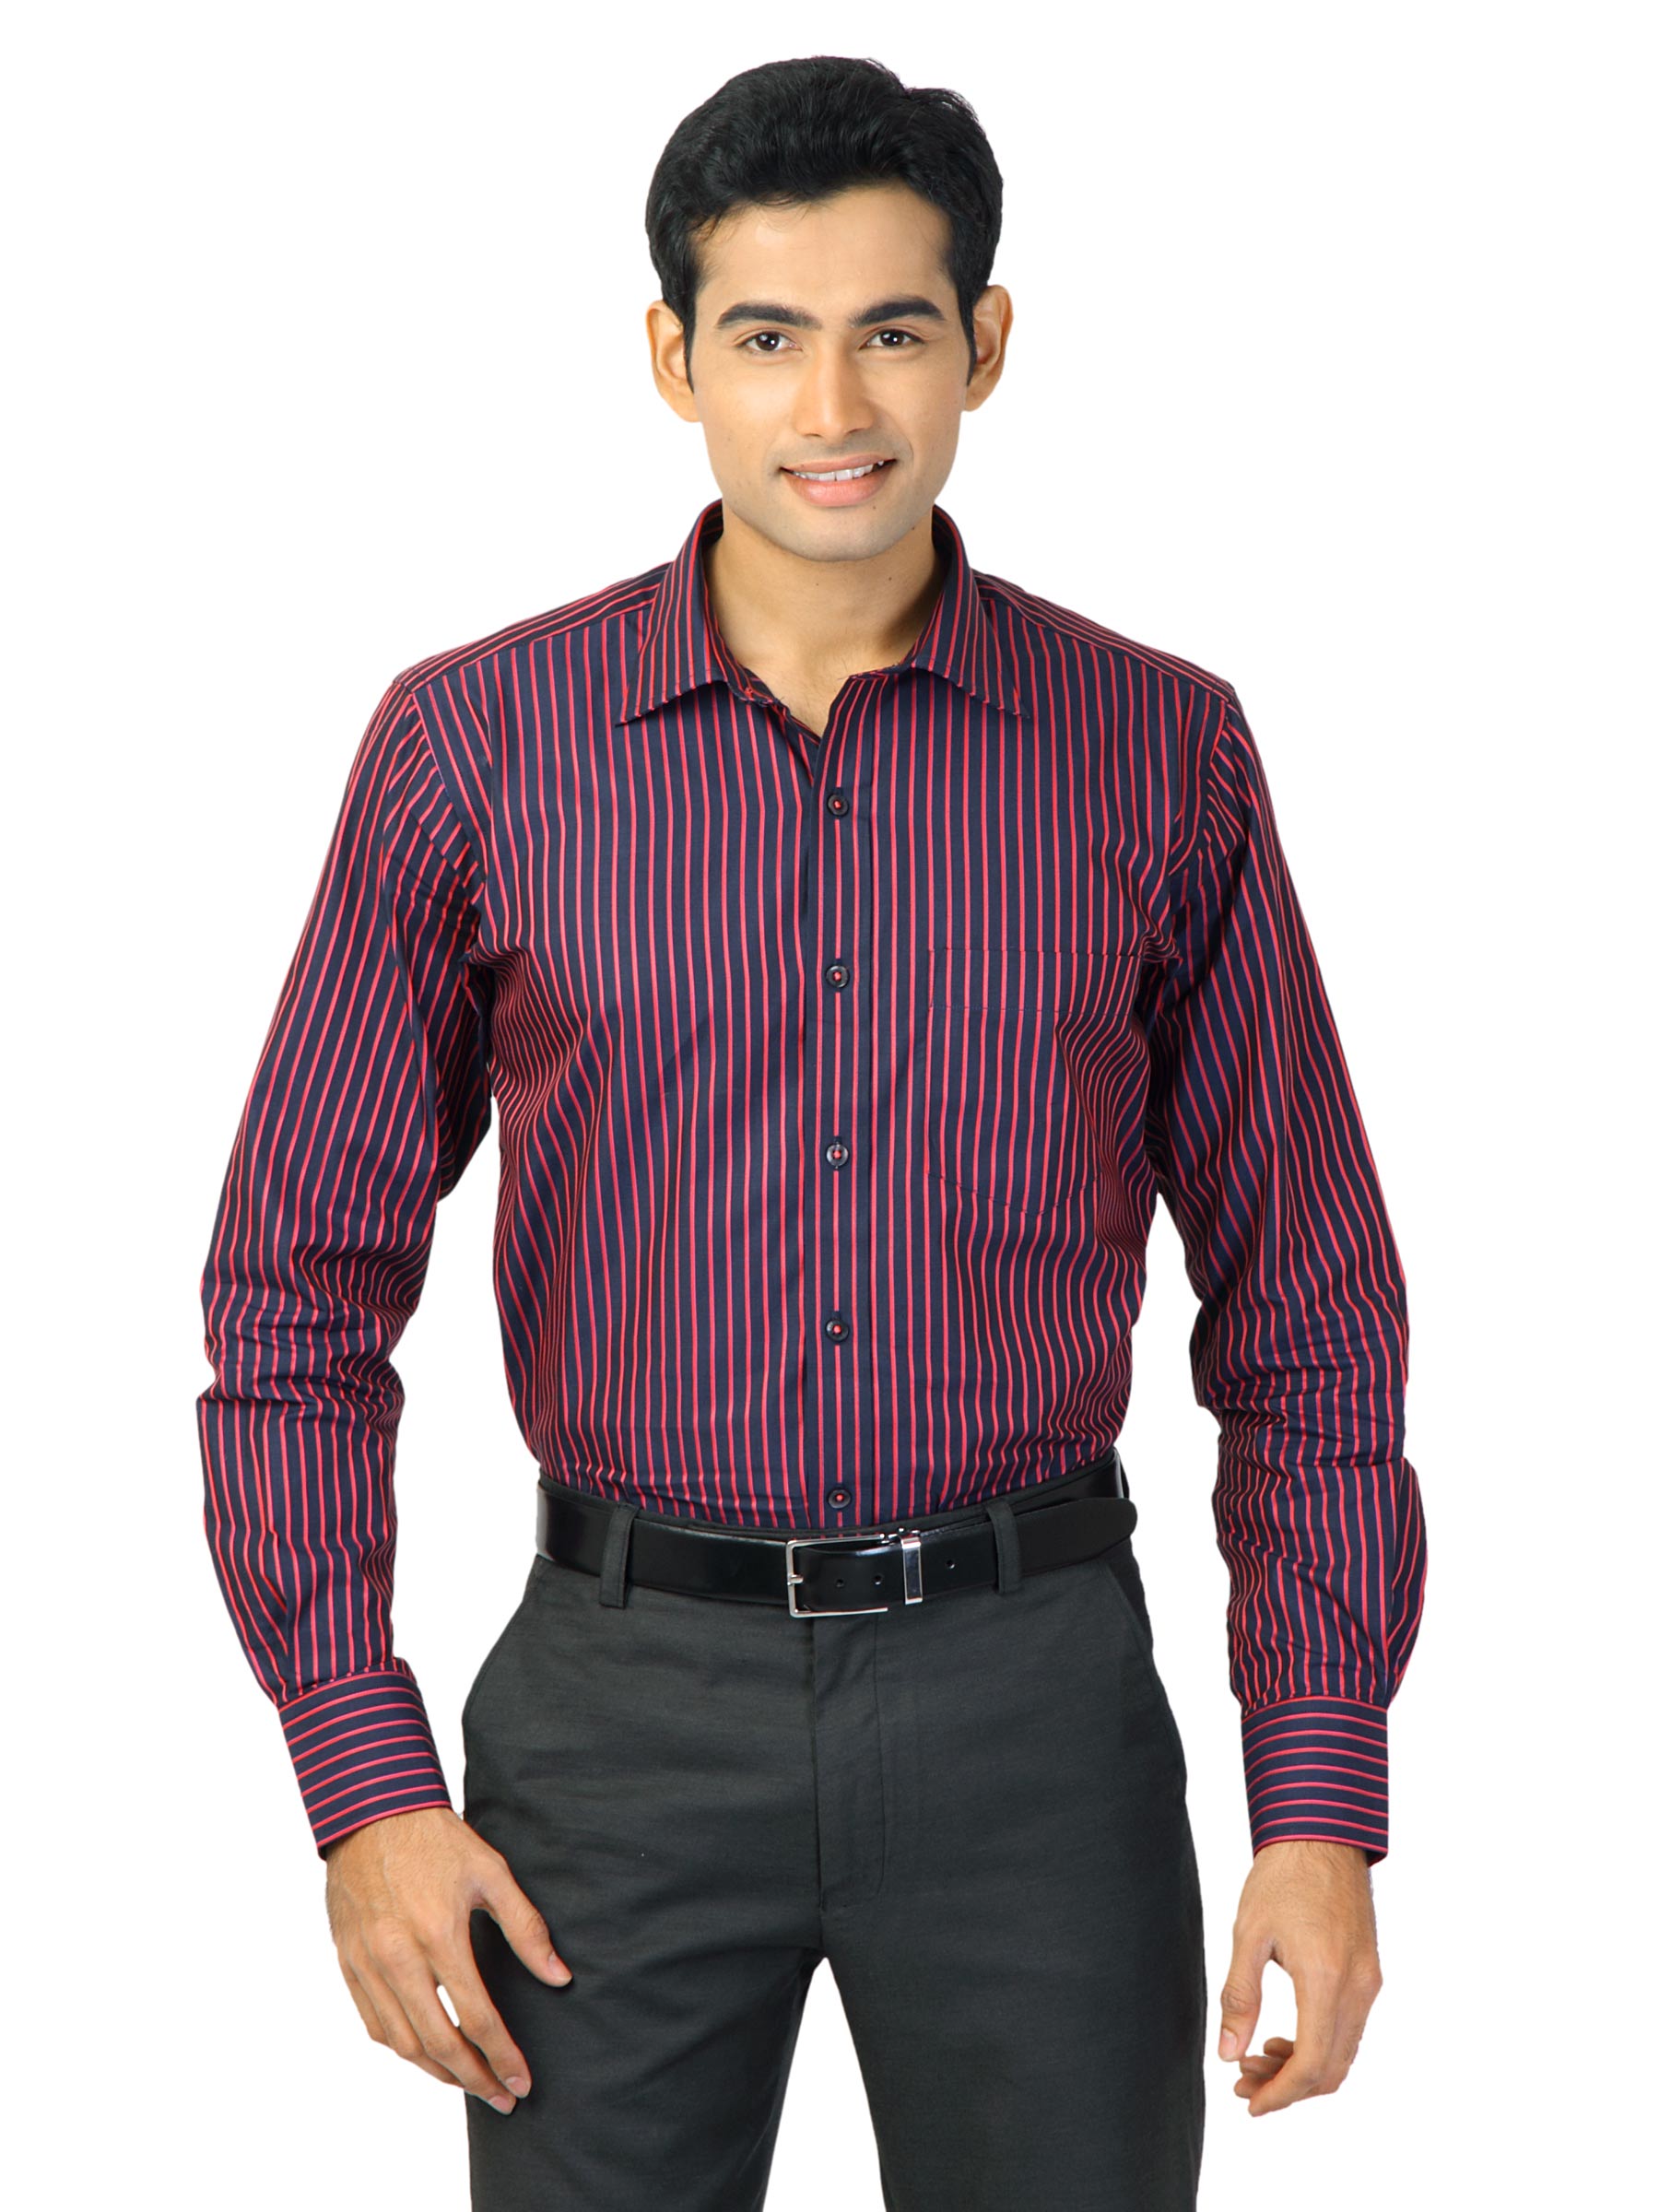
Genesis Men Striped Pink & Navy Shirt
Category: Apparel / Topwear / Shirts
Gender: Men
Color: Pink
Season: Fall 2011
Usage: Formal